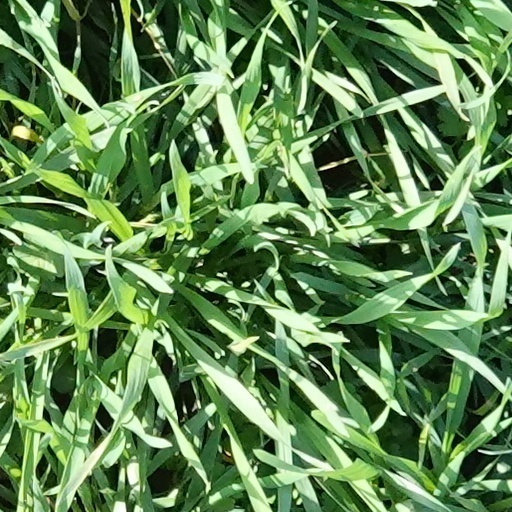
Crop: wheat